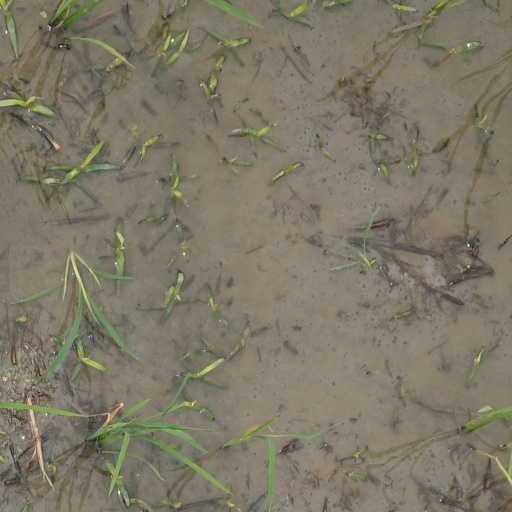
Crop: rice